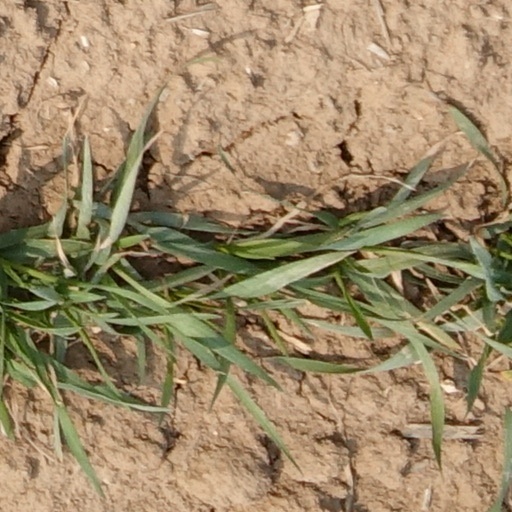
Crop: wheat